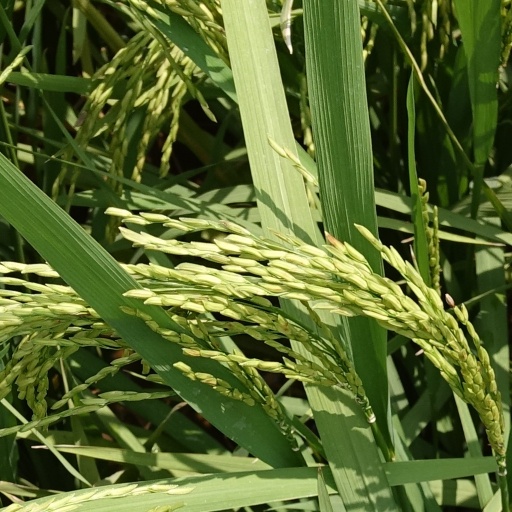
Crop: rice